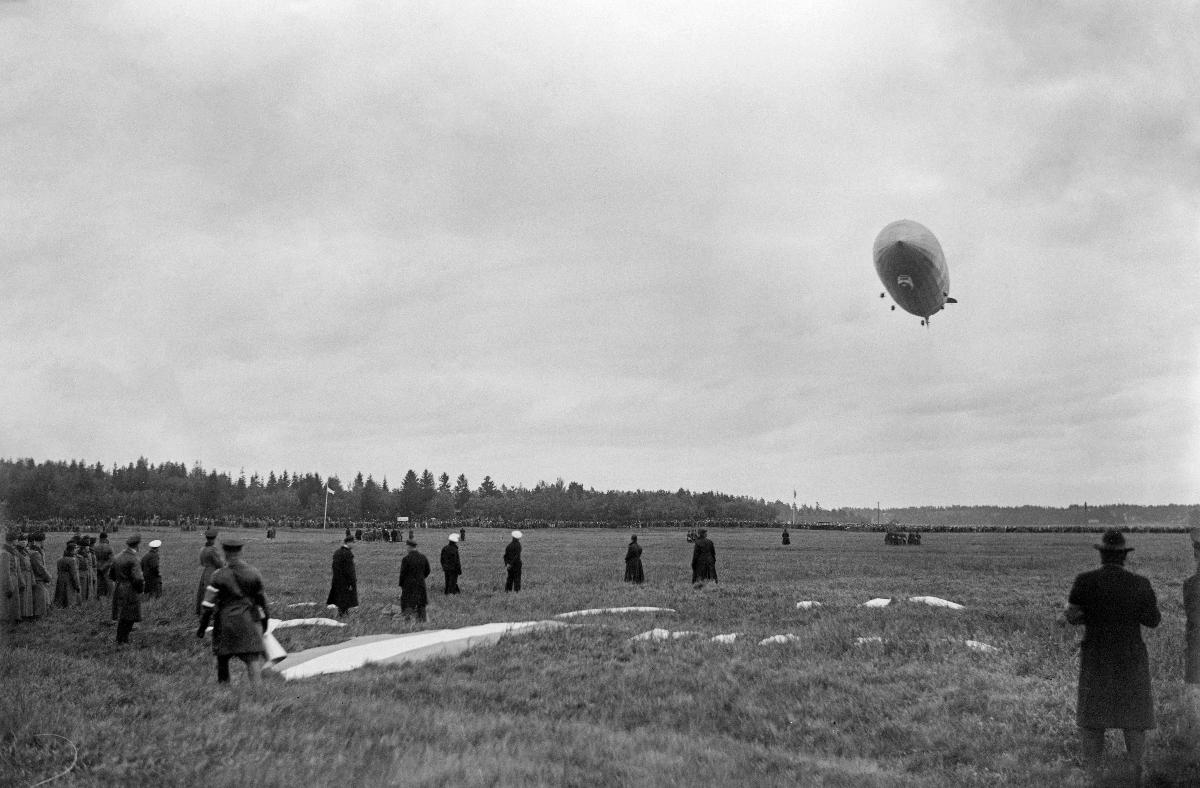
Graf Zeppelin Suomessa
Graf Zeppelin i Finland; Graf Zeppelin in Finland
sisällön kuvaus: Graf Zeppelin Suomessa. Ilmalaiva Viikin niittyjen yllä Helsingissä 24.9.1930. content description: Graf Zeppelin in Finland. The airship above the meadows of Viikki in Helsinki  24.9.1930. innehållsbeskrivning: Graf Zeppelin i Finland. Luftskeppet ovanför Viks ängar i Helsingfors 24.9.1930.
Kuvaaja: Sundström, Hugo, kuvaaja
Vuosi: 1930
Paikka: Suomi, Uusimaa, Helsinki, Viikki Helsinki; Suomi
Aiheet: ilmalaivat; vierailut; HBL; airships; visits; luftskepp; besök